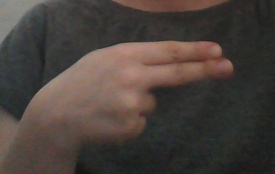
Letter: ain